Mike McCready

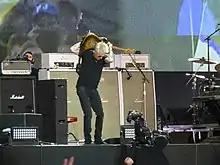
McCready on stage with Pearl Jam in London, England, on July 8, 2022

The band subsequently released "No Code" in 1996 and "Yield" in 1998. In 1998, prior to Pearl Jam's U.S. Yield Tour, Irons left the band due to dissatisfaction with touring. Pearl Jam enlisted former Soundgarden drummer Matt Cameron as Irons' replacement, initially on a temporary basis, but he soon became a permanent replacement. "Do the Evolution" (from "Yield") received a Grammy nomination for Best Hard Rock Performance. In 1998, Pearl Jam recorded "Last Kiss", a cover of a 1960s ballad made famous by J. Frank Wilson and the Cavaliers. It was released on the band's 1998 fan club Christmas single; however, by popular demand, the cover was released to the public as a single in 1999. "Last Kiss" peaked at number two on the "Billboard" charts and became the band's highest-charting single.